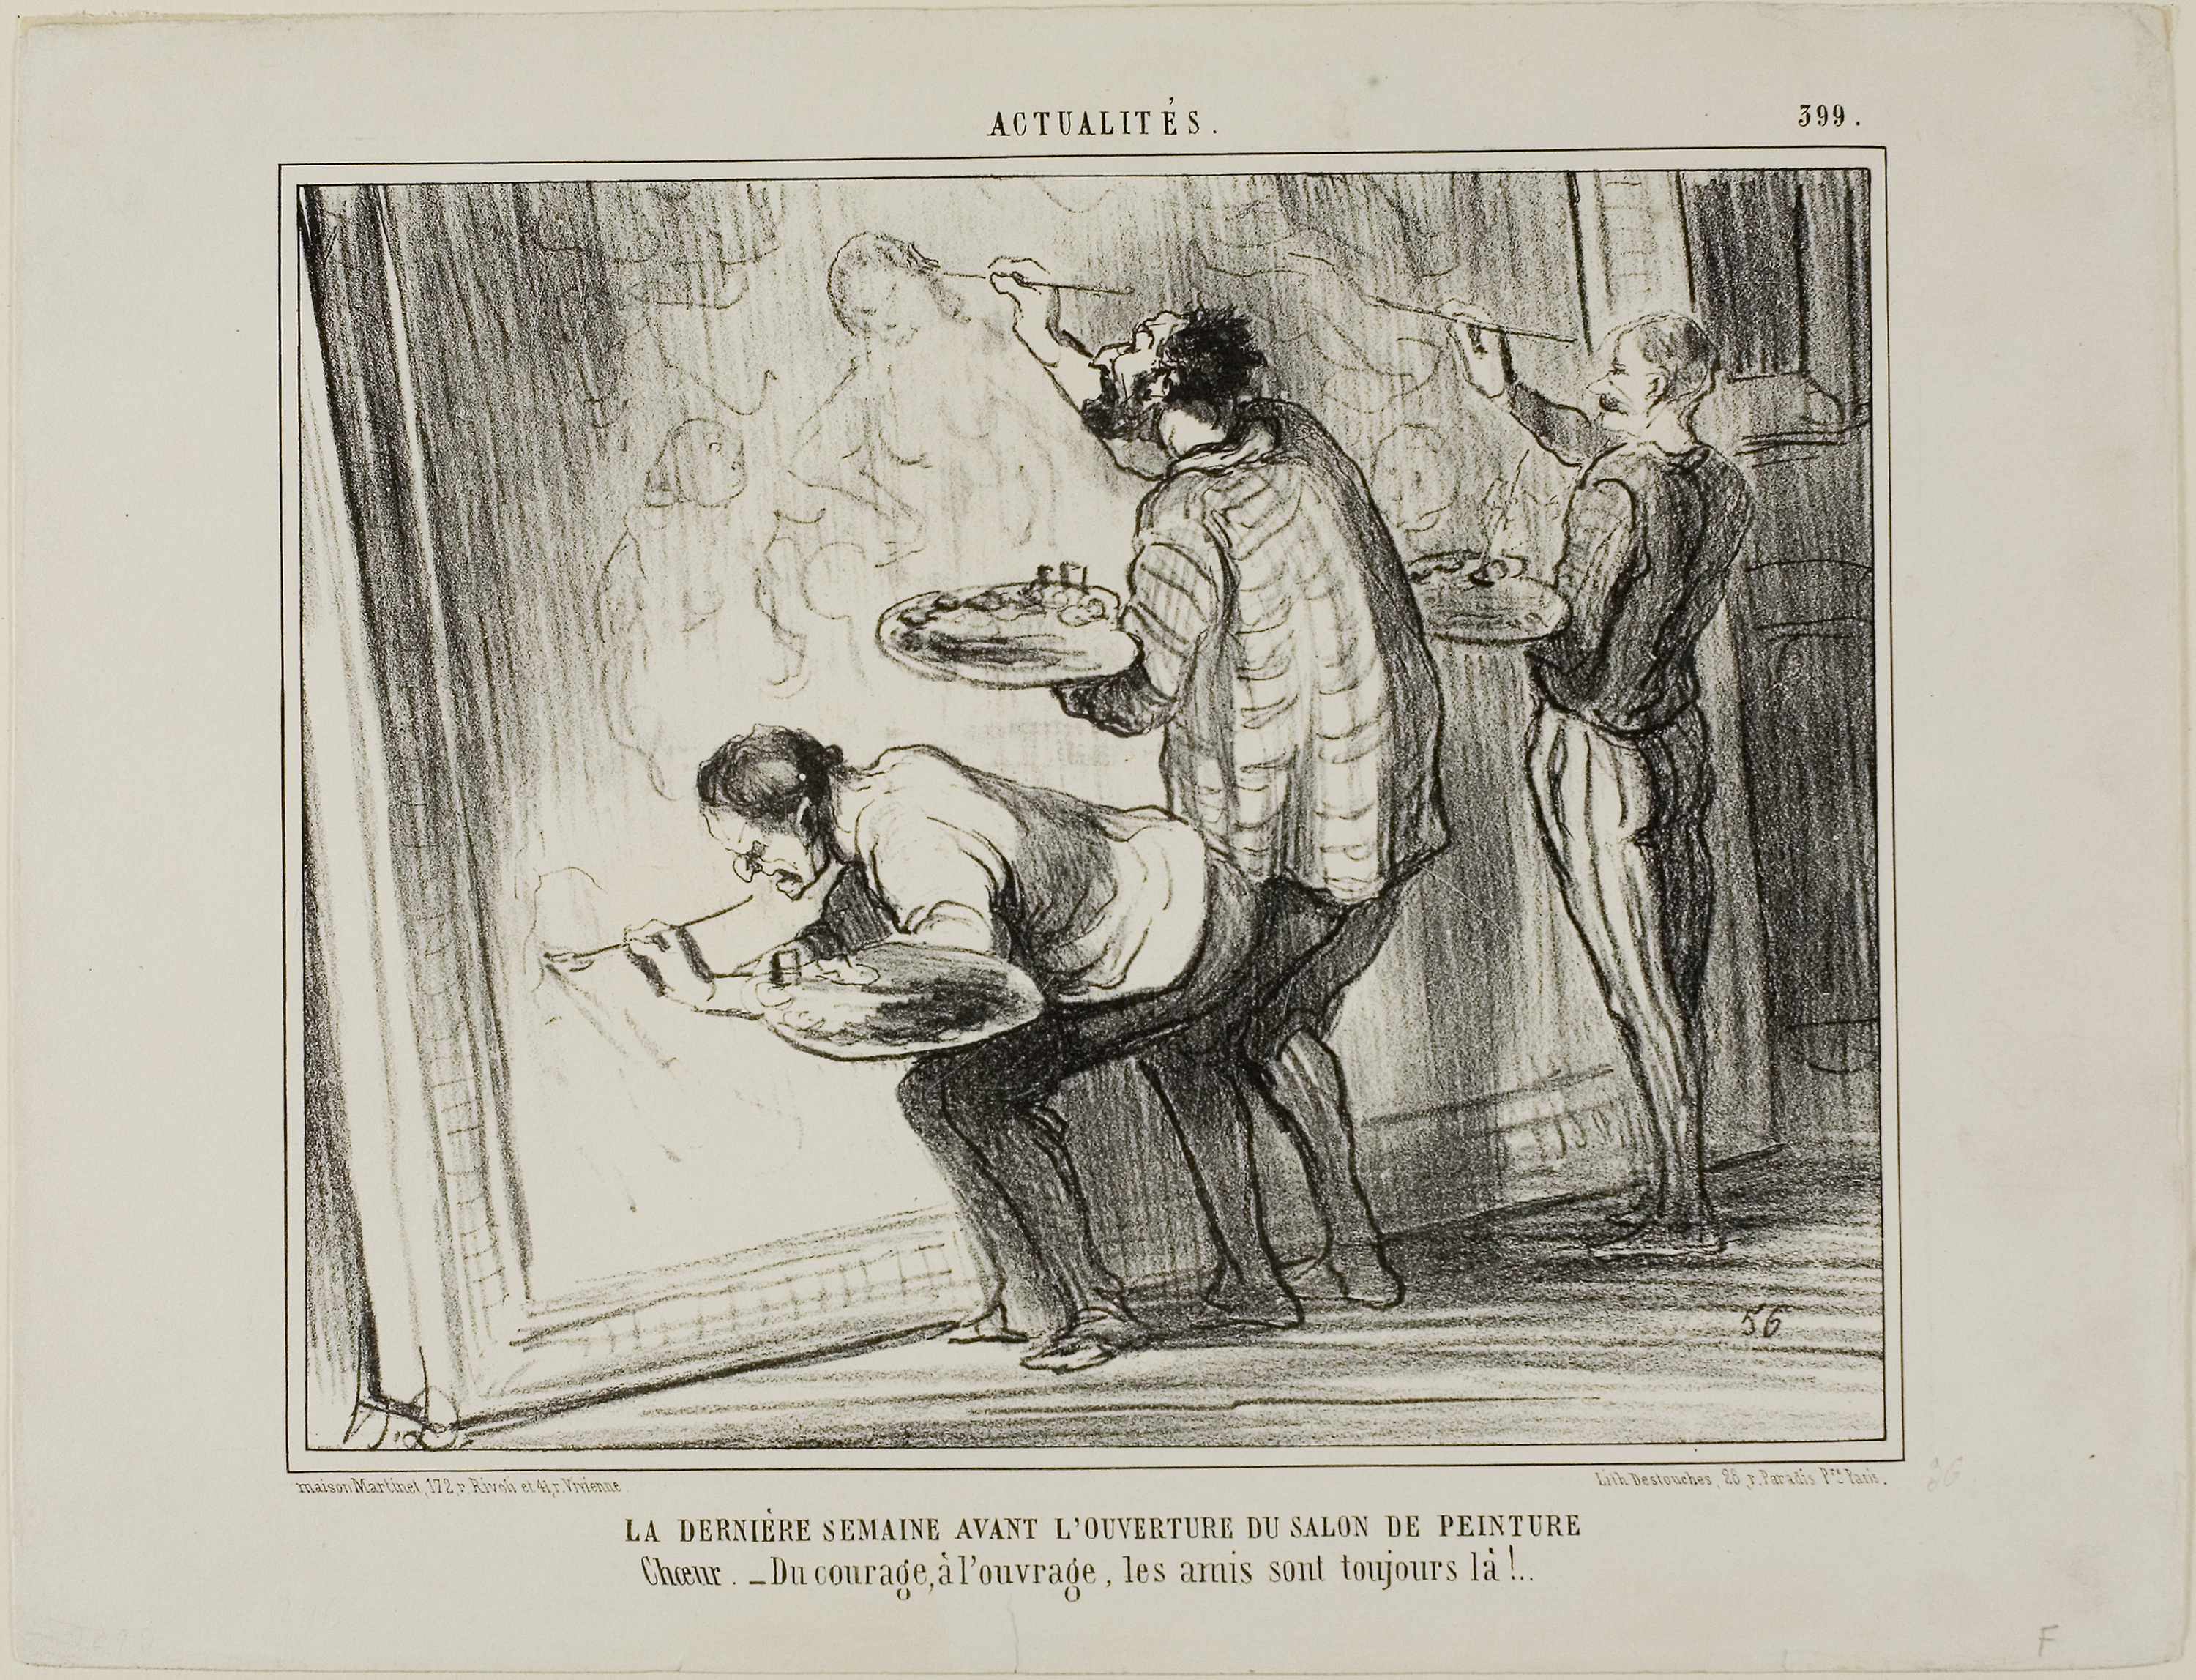
text, cartoon, art, human behavior, drawing, picture frame, illustration, sketch, paper, artwork, visual arts, modern art, figure drawing, vintage clothing